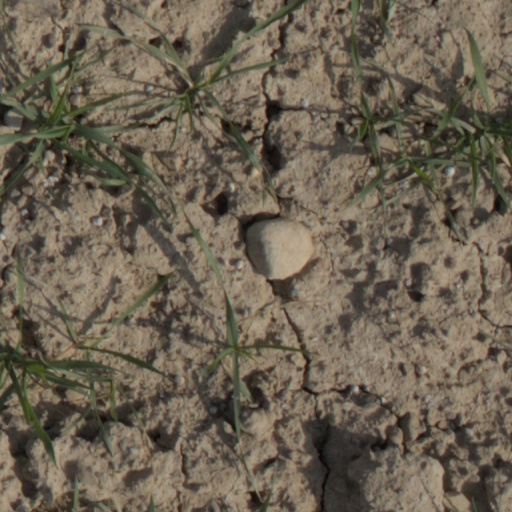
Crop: wheat